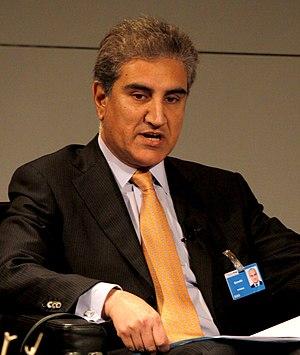
Multan ou Moultan est une ville du Pakistan, située dans le sud de la province du Pendjab et chef-lieu du district de Multan. Avec environ 1,9 million d'habitants en 2017, c'est la septième plus grande ville du Pakistan. Le district de la ville a une population de 3,8 millions d'habitants.